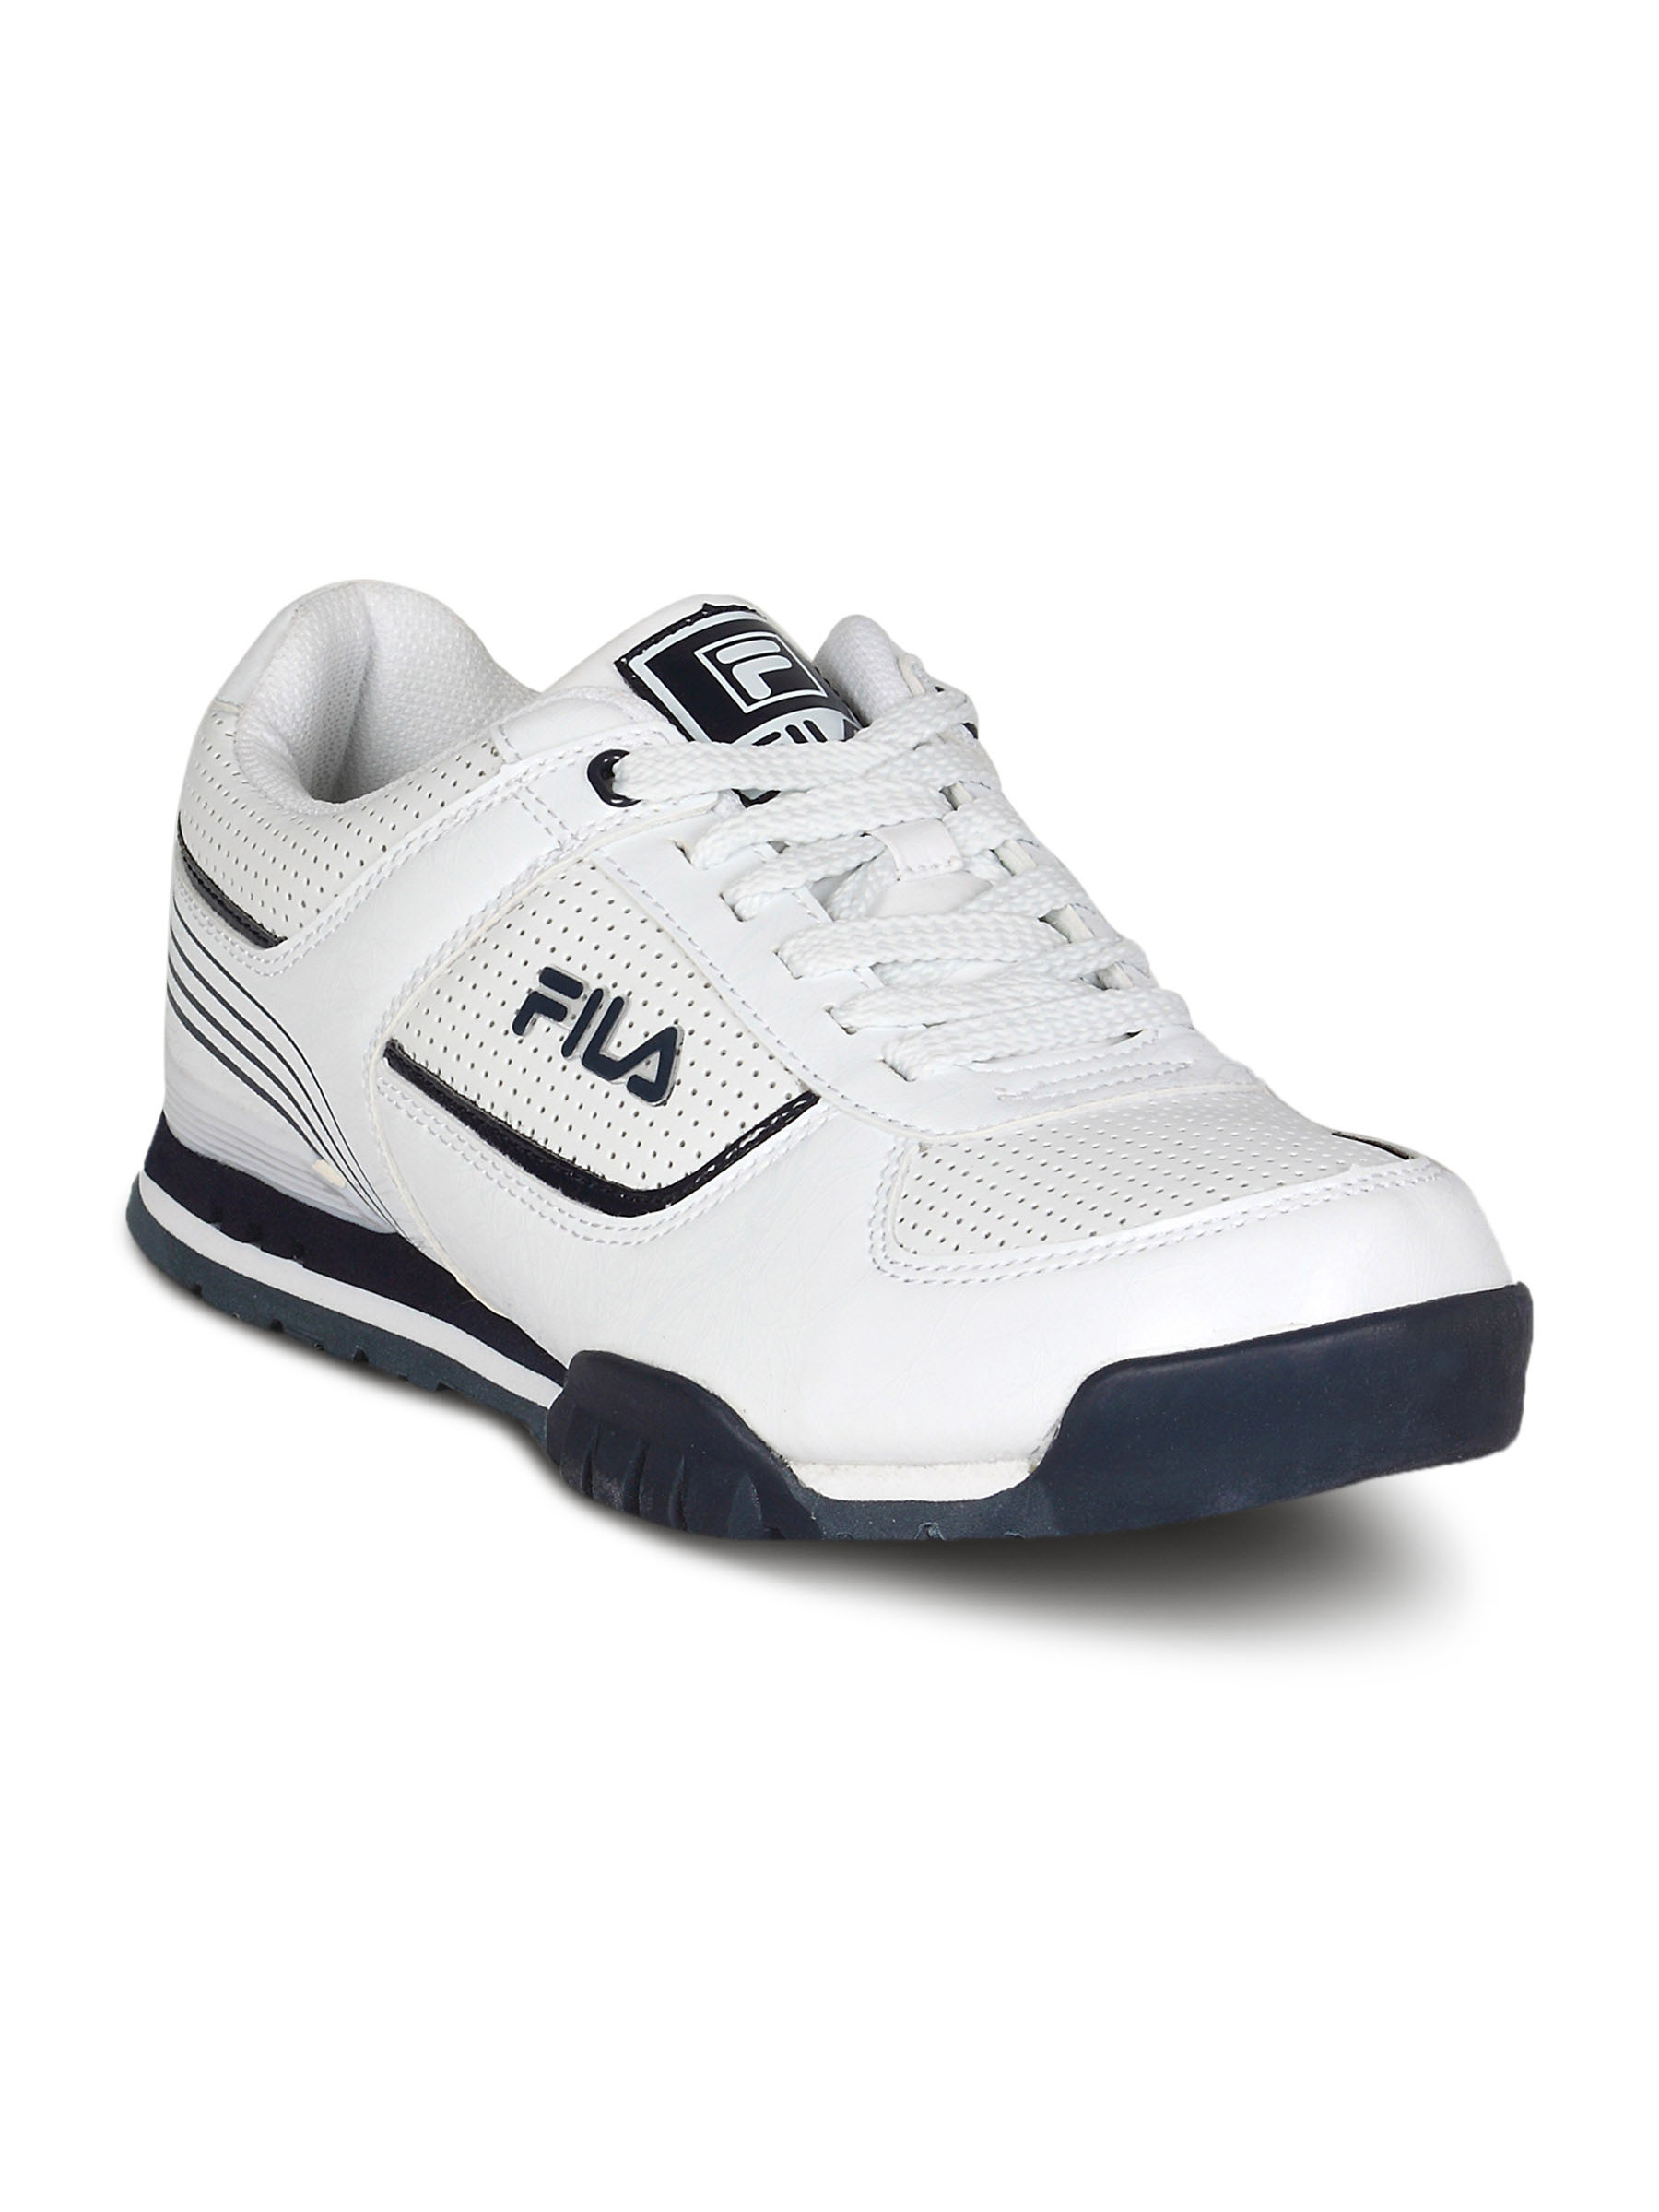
Fila Men's Vision White Navy Shoe
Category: Footwear / Shoes / Sports Shoes
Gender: Men
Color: White
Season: Summer 2011
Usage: Sports